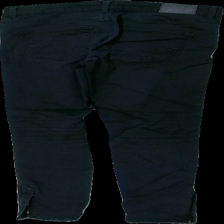
View: back
Type: Trousers
Category: Ladies
Brand: Gina Tricot
Colors: Black
Material: ?
Cut: Regular
Size: 38
Season: All
Stains: Major
Damage location: top center
Damage 2 location: middle center
Price range: <50
Recommended usage: Export
Description: svarta byxor med ojämn färg
Comment: missfärgade/ojämn färg